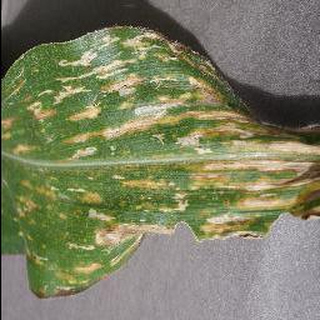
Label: corn_cercospora_leaf_spot